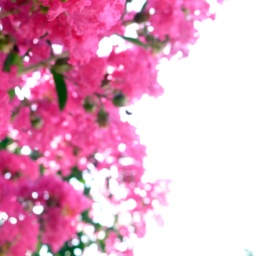
Beautiful flowering trees line Myrtle street in Monrovia.